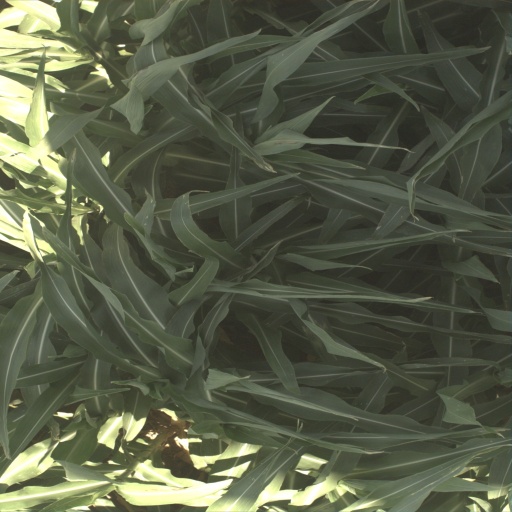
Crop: sorghum